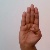
The image shows a hand gesture representing the letter 'B' in Indian Sign Language.